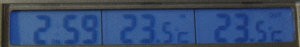
L'électroluminescence est un phénomène optique et électrique durant lequel un matériau émet de la lumière en réponse à un courant électrique qui le traverse, ou à un fort champ électrique. Cela est à distinguer de l'émission de lumière en raison de la température ou de l'action des produits chimiques.
Le rétroéclairage est une technique d'éclairage par l'arrière permettant aux écrans – notamment les écrans à cristaux liquides – grâce à une source de lumière diffuse intégrée, d'améliorer le contraste de l'affichage et d'assurer ainsi une bonne lisibilité, même dans un lieu obscur ou mal éclairé.